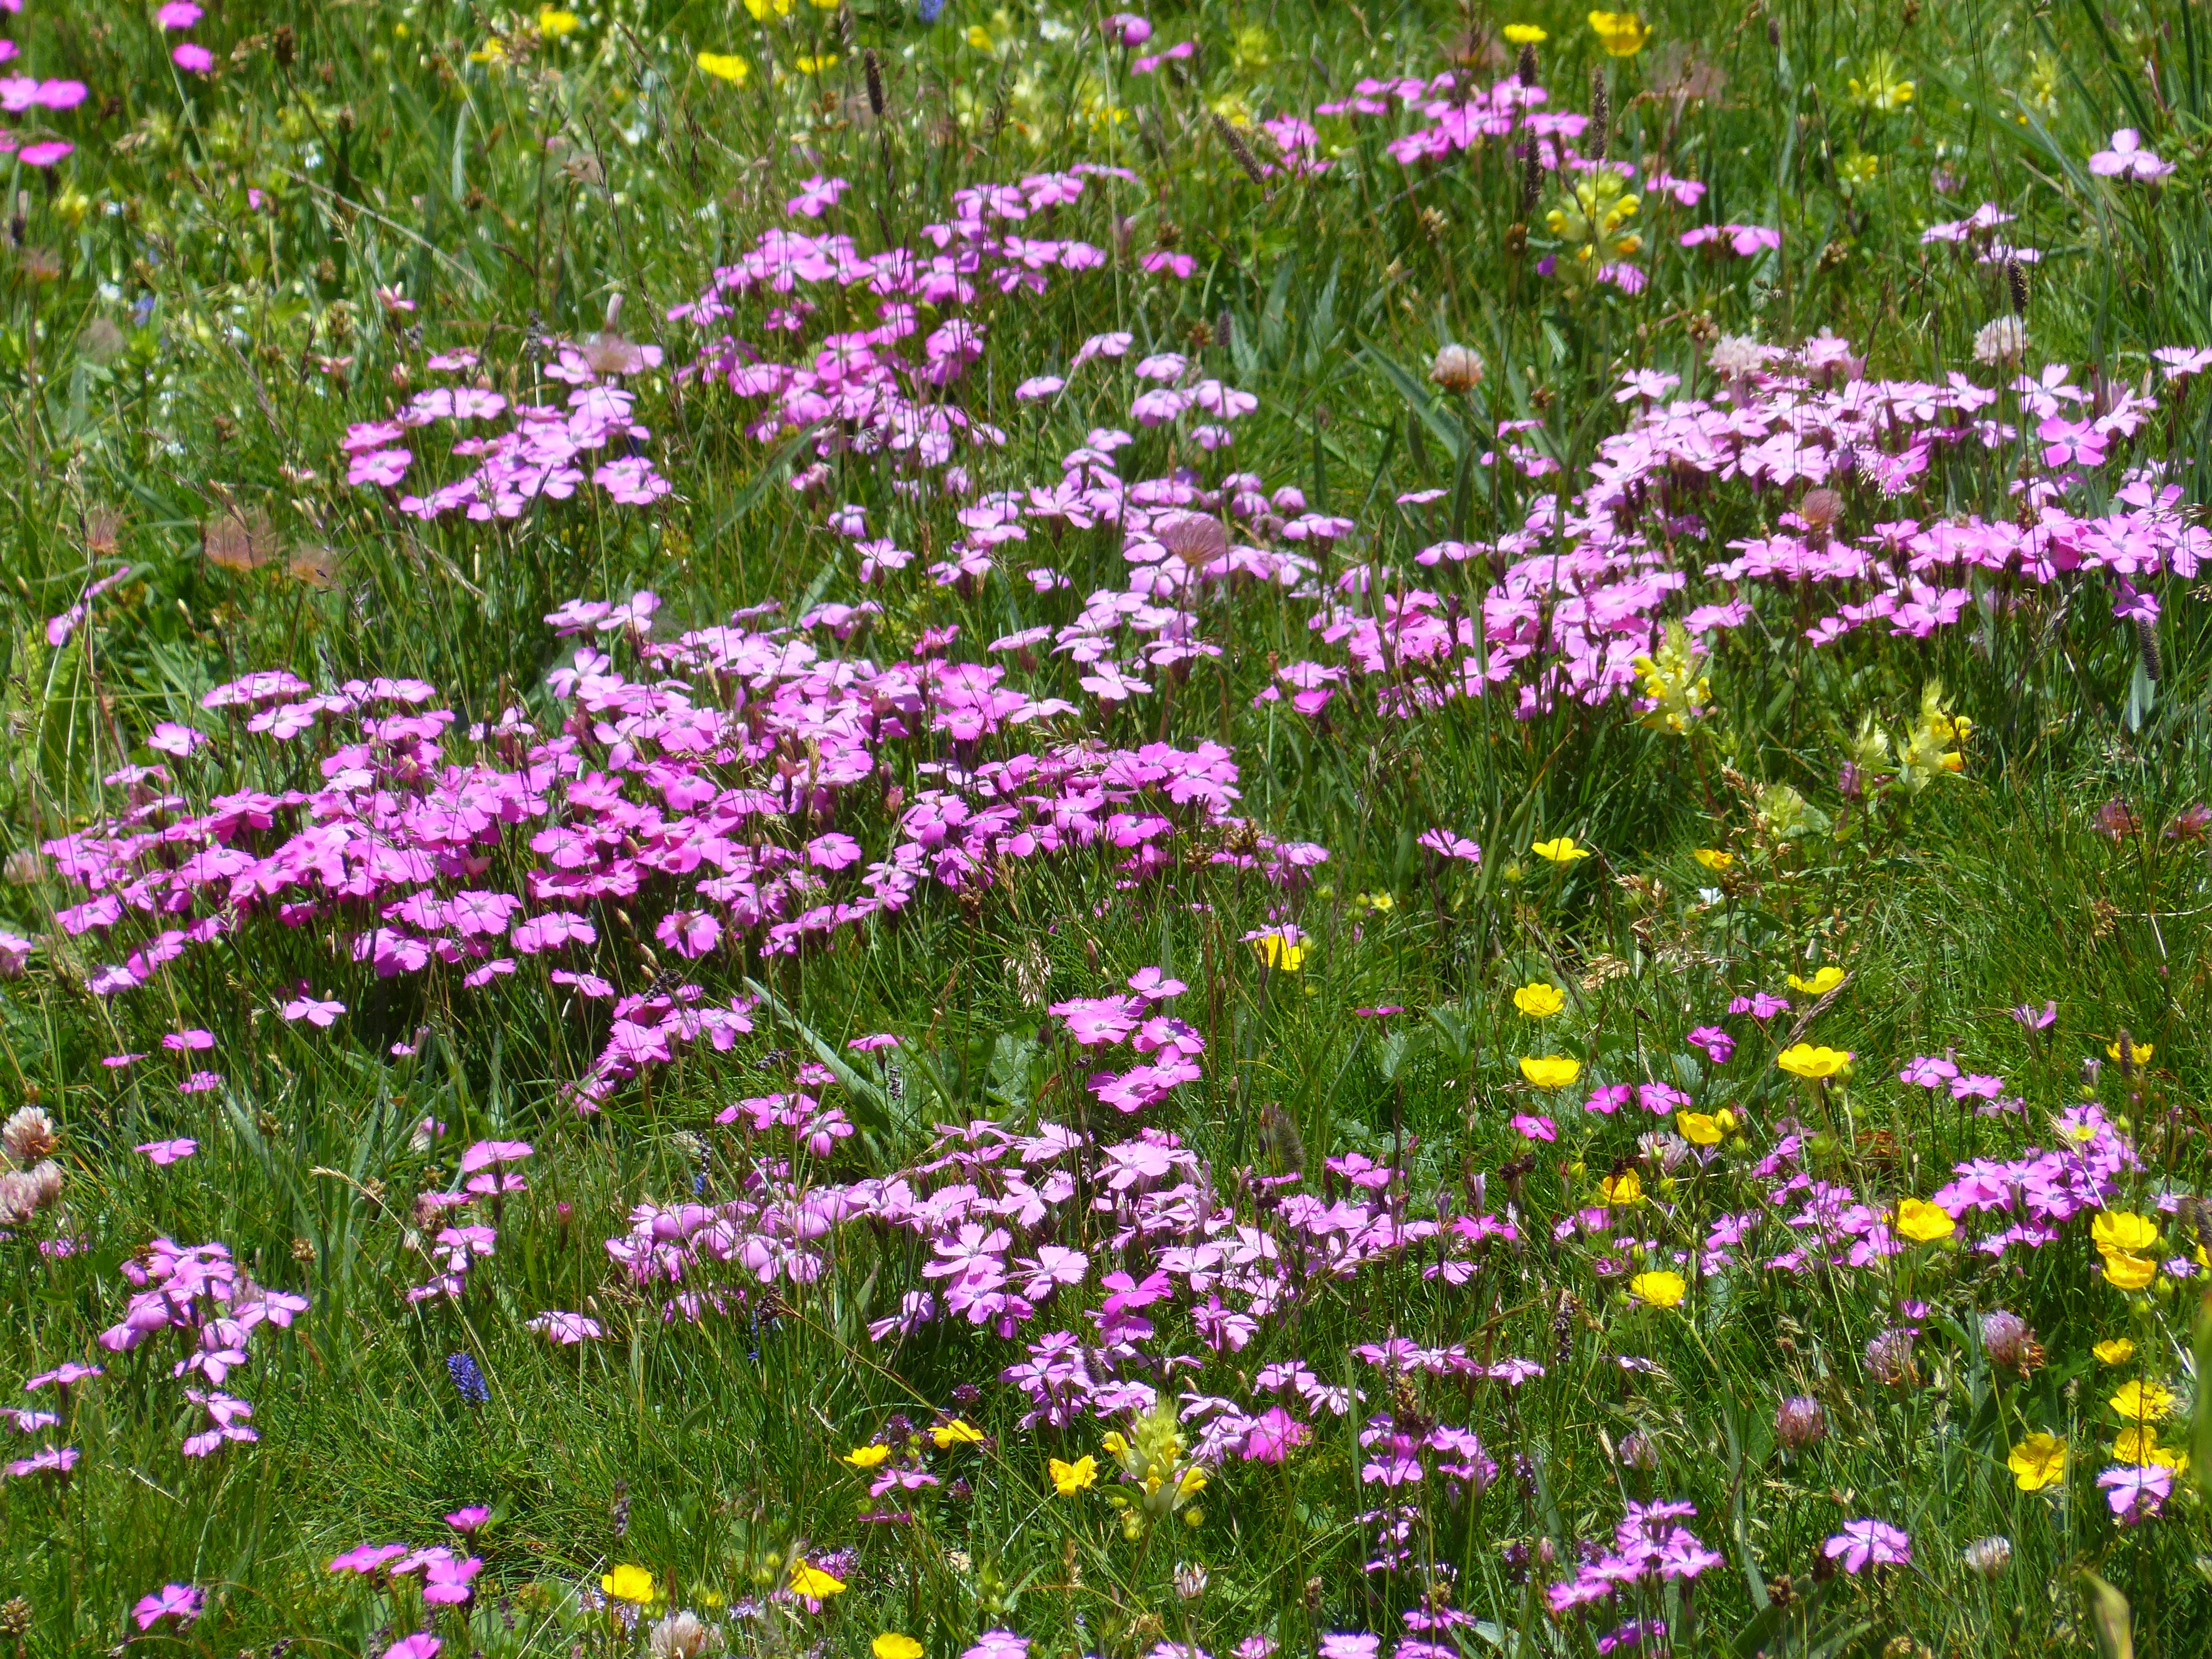
grass, blossom, plant, field, lawn, meadow, prairie, flower, purple, bloom, herb, alpine, garden, pink, flora, wildflower, flowers, grassland, carnation, aster, dianthus, saline, carpet of flowers, flowering plant, daisy family, alpine flower, mountain meadow, flower carpet, maritime alps, carnation family, alpine plant, caryophyllaceae, annual plant, land plant, chamaemelum nobile, marguerite daisy, garden cosmos, peacocks carnation, dianthus pavonius, peacock carnation, dianthus negelctus, passo delle saline